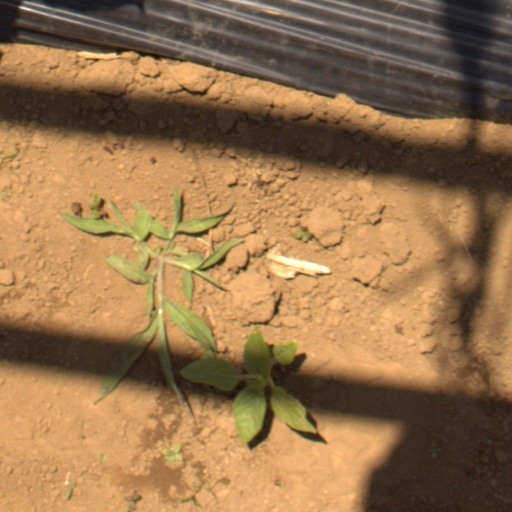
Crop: Jerusalem artichoke